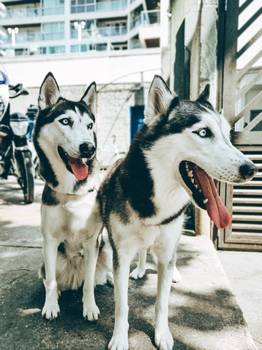
Label: No Watermark